Mission Elmira

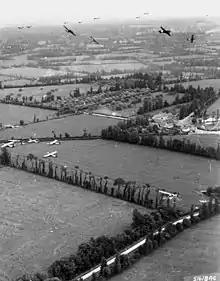
C-47s cut loose their CG-4 gliders over the landing zone.Picture was taken south east of Ste Mere-Eglise showing Landing Zone W at Les Forges, where the N13 highway and Chef-du-Pont - Ste.Marie-du-Mont road intersect.,

The first two serials of 76 tug-glider combinations came under heavy ground fire just before the release point. Two C-47s were shot down after release and half the survivors suffered battle damage. Unknown to the troop carriers, troops of the German 795th Georgian Battalion occupied part of the landing zone, and the "Eureka" transponding radar beacon landing aids had been moved two miles (3 km) to the northwest on Drop Zone/Landing Zone O. The C-47s released their gliders for the original LZ, unaware of the aids on LZ O. Although the 82nd Airborne considered the landings inaccurate because they did not land on LZ O, most came down within of the original LZ. Of the 3 Wacos and 21 Horsa destroyed, most were the result of German mortar and artillery fire after landing.